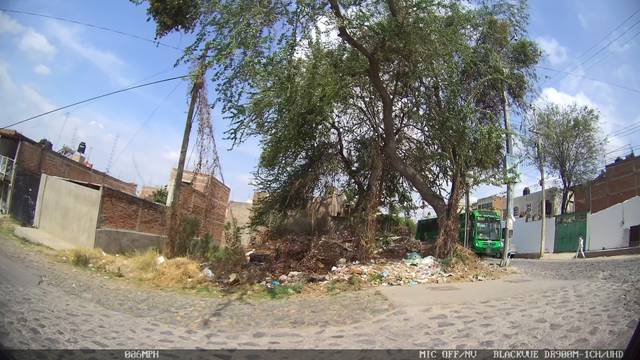
Region: Mexico
Coordinates: 20.629, -103.23